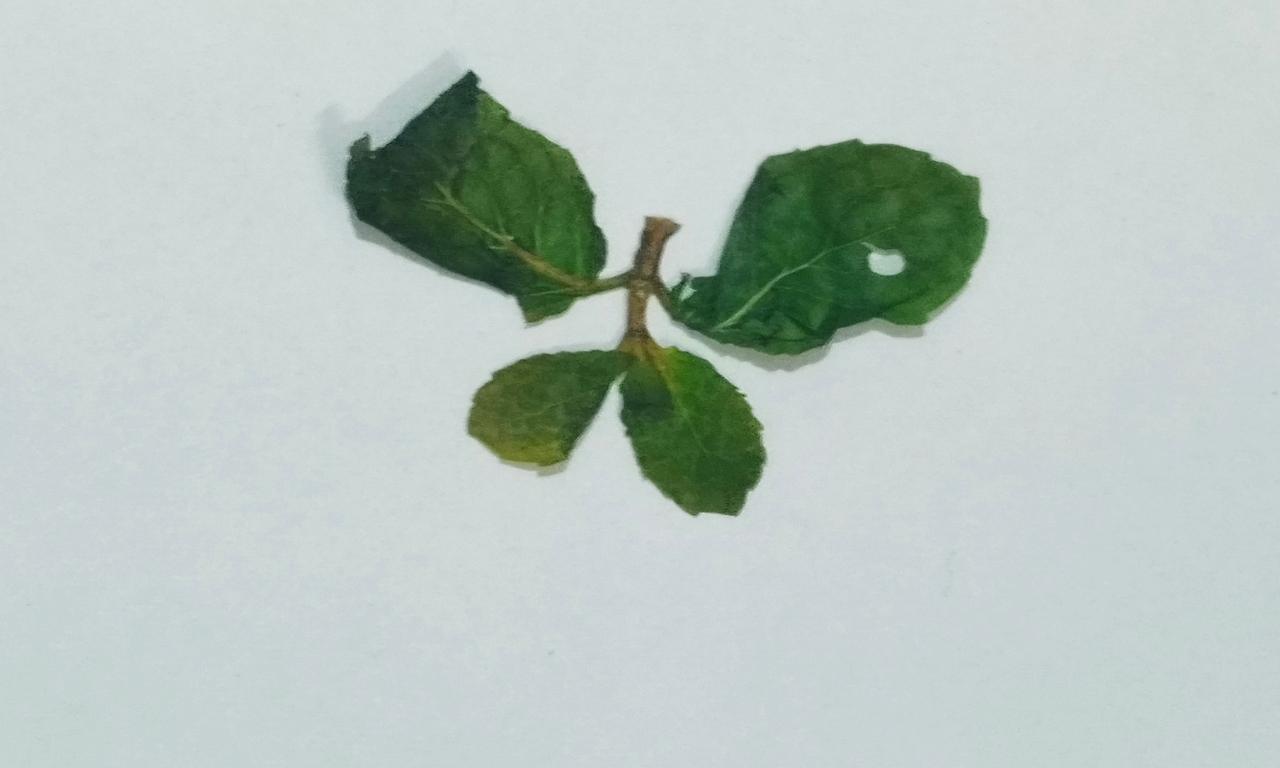
Label: Dried